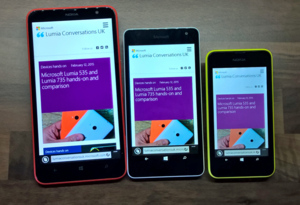
Microsoft Lumia est une gamme d'appareils mobiles conçue et commercialisée par Microsoft Mobile et précédemment par Nokia. Lancée en novembre 2011, cette série de smartphones et d'une tablette tactile est le résultat de la coopération des sociétés Nokia, constructeur des téléphones, et Microsoft, concepteur du système d'exploitation Windows Phone. Le nom Lumia vient du mot finnois lumi, qui signifie « neige ».